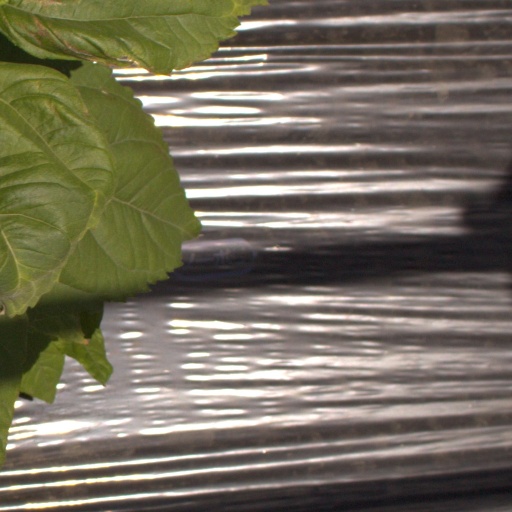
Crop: Jerusalem artichoke